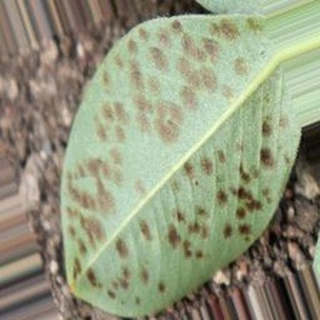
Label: groundnut_rust